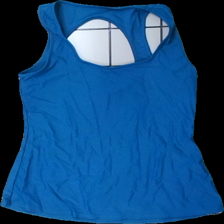
View: front
Type: Training top
Category: Ladies
Brand: Missing
Colors: Blue
Material: 100% nylon
Cut: Regular, C-collar
Season: All
Trend: Sports
Price range: <50
Recommended usage: Export